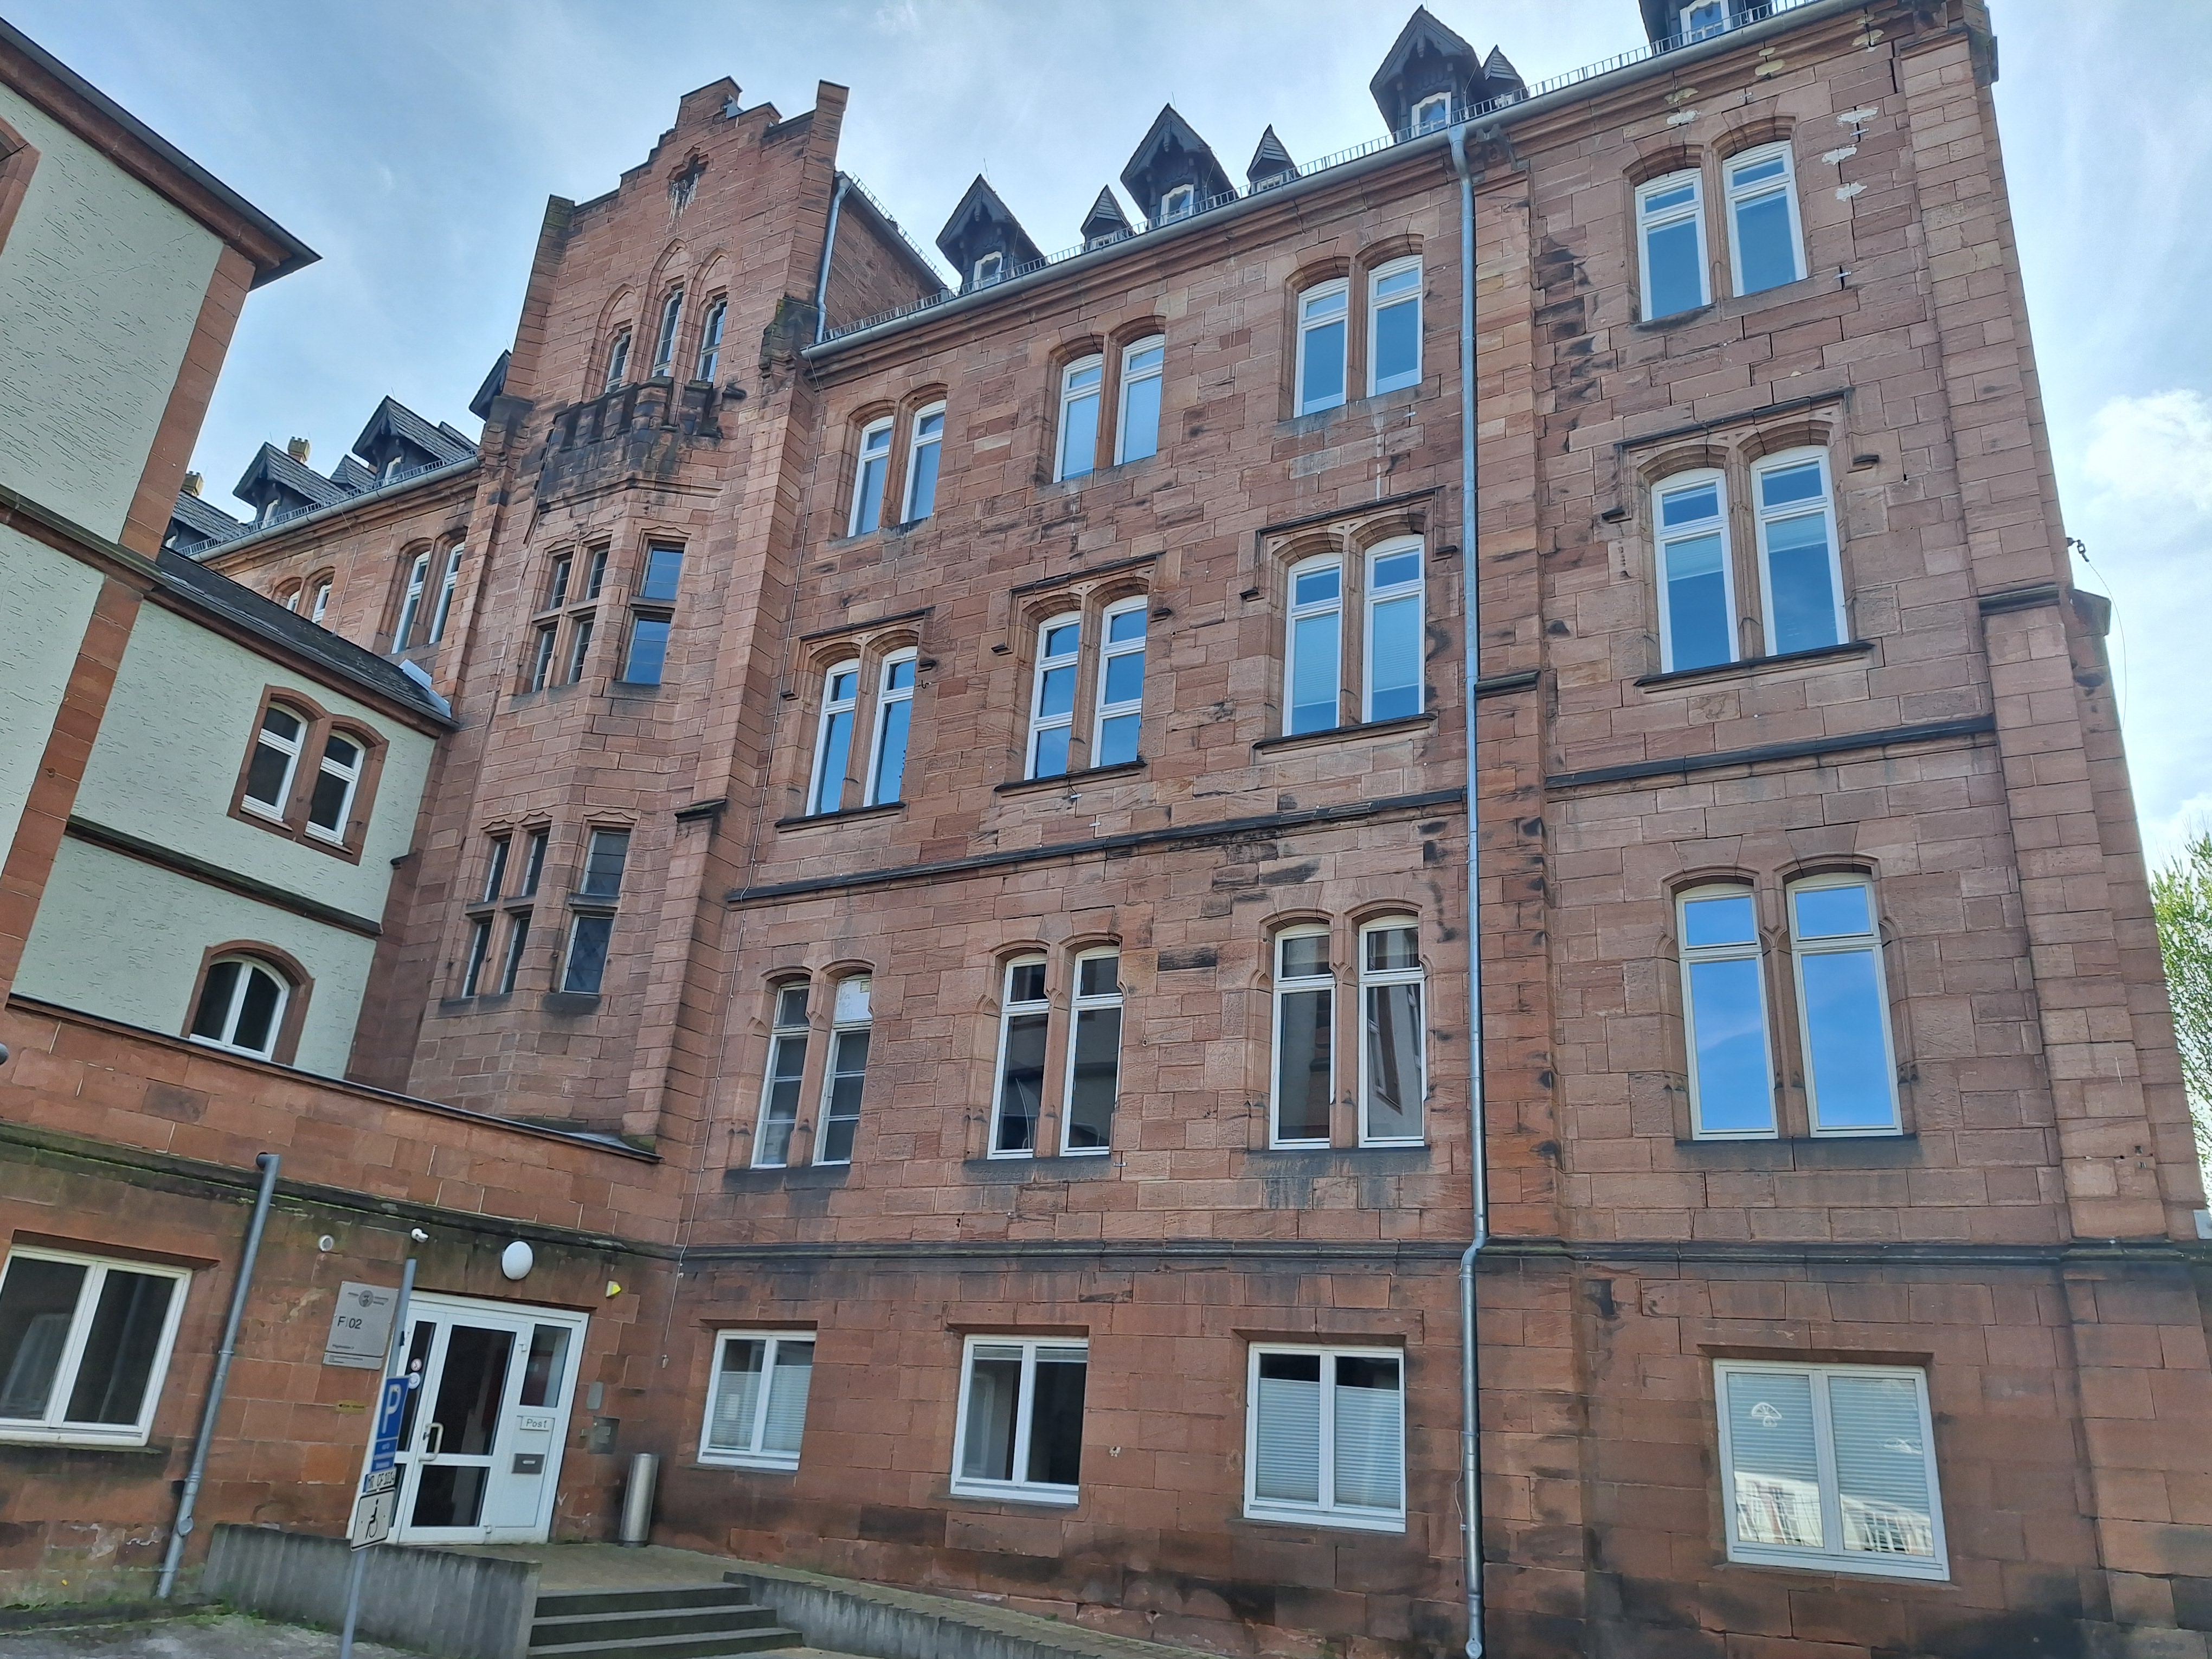
Building: Pilgrimstein 2